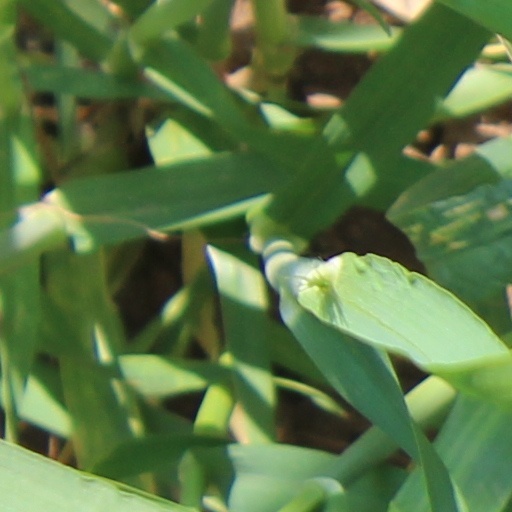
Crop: wheat